Miss Baltic Sea

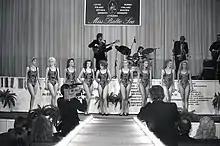
Miss Baltic Sea 1991 in Tallinn

Miss Baltic Sea was a beauty pageant for countries that border the Baltic Sea: Denmark, Estonia, Finland, Germany, Latvia, Lithuania, Poland, Russia and Sweden. It merged with Miss Scandinavia for the years 2007 and 2008 and then that merged pageant was discontinued.